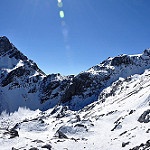
Scene: Outdoor